Malthouse Theatre

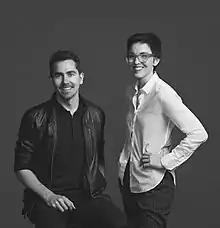
Co-CEOs Matthew Lutton & Sarah Neal

Malthouse Theatre's current board members include: Fiona McGauchie (chair), Michael Kantor (deputy chair), Debbie Dadon, Andrew Myer, Jan Owen, Sue Prestney, Pamela Rabe, Nick Schlieper, Mary Vallentine, and Deborah Cheetham.